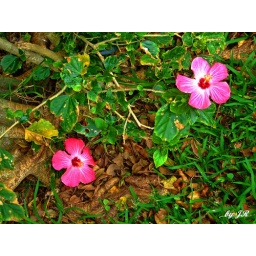
Hibiscus growing near the ocean by Alivila resort, these were growing very near the ground in a place not usually visited by tourist.